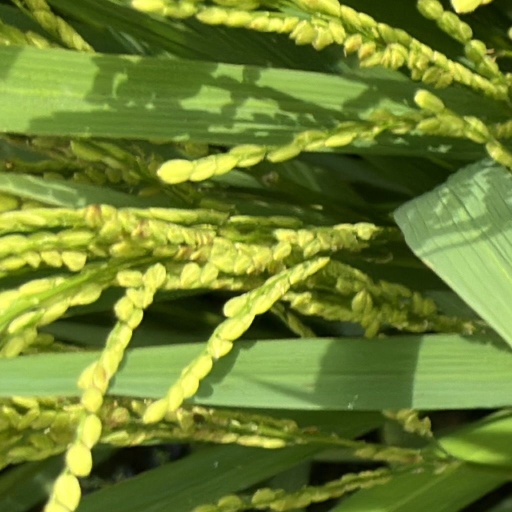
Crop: rice